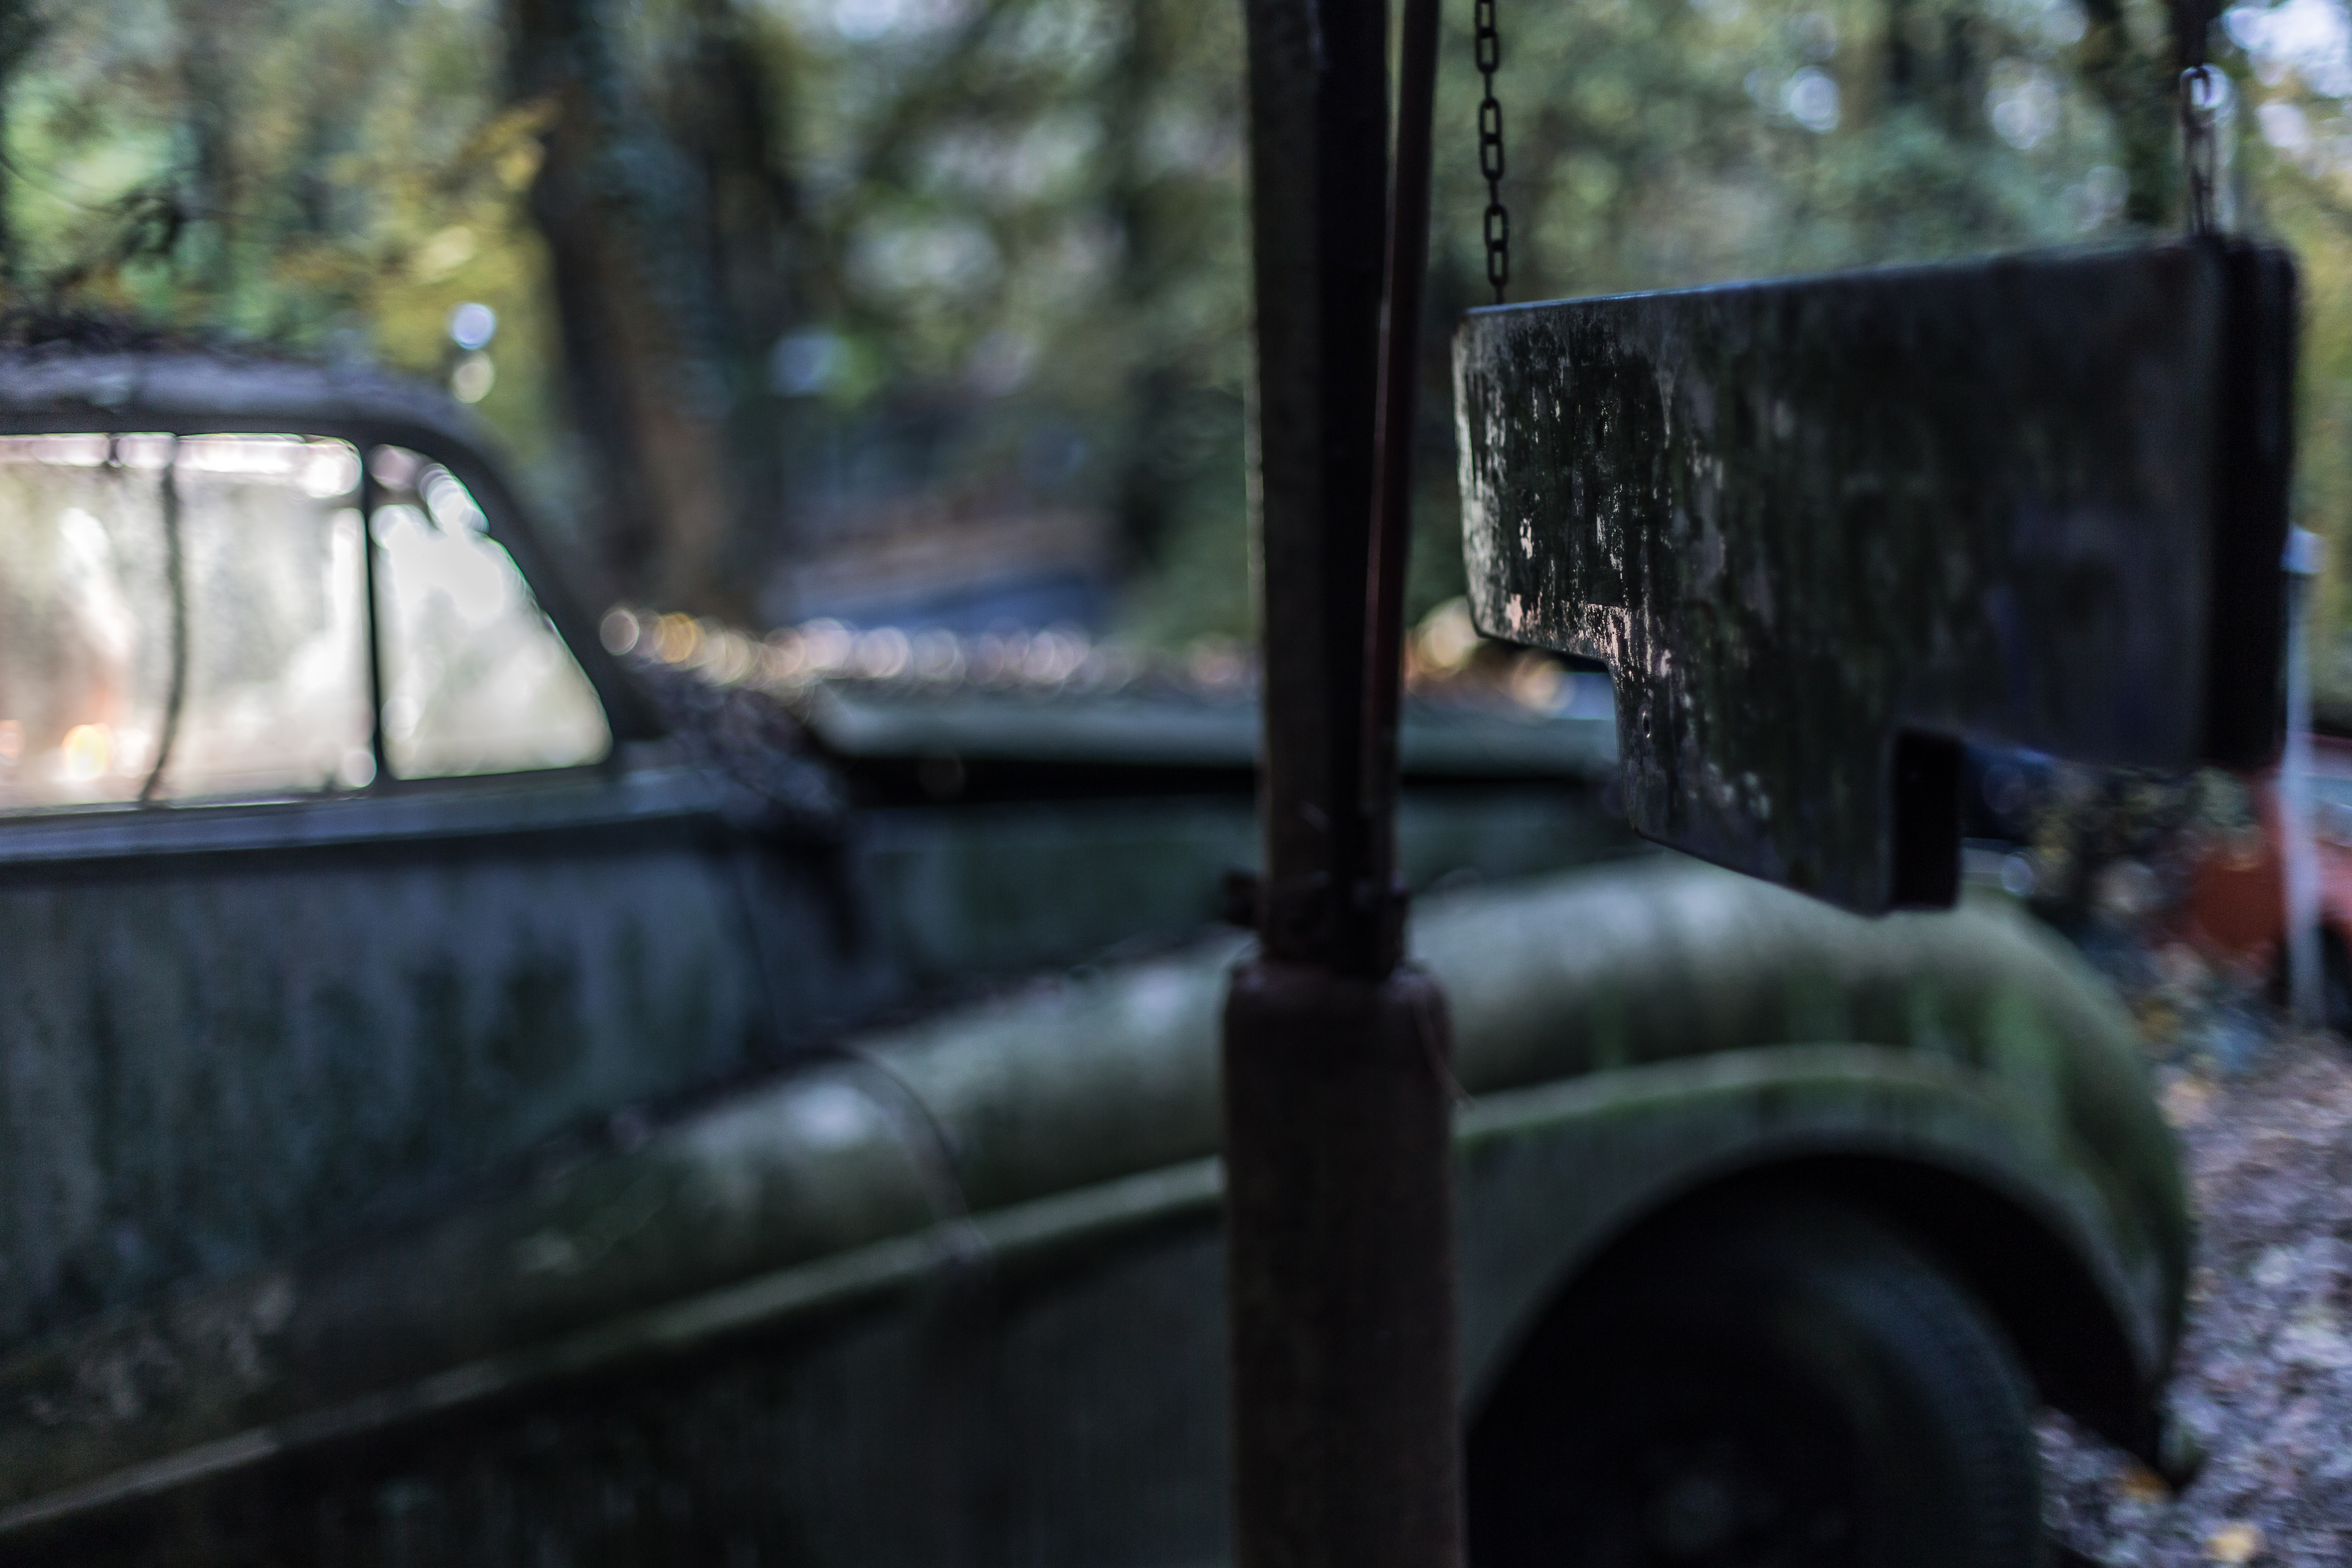
creative, road, car, night, photography, driving, transport, vehicle, canon, free, hdr, scary, fear, place, de, infrastructure, cc, lost, commons, deutschland, lostplace, lizenzfrei, jacober, neanderthal, wendi, 6d, geocatching, urbanx, blitz, autofriedhof, neandertal, nice, ttip, dusseldorf, royatyfree, tiehs